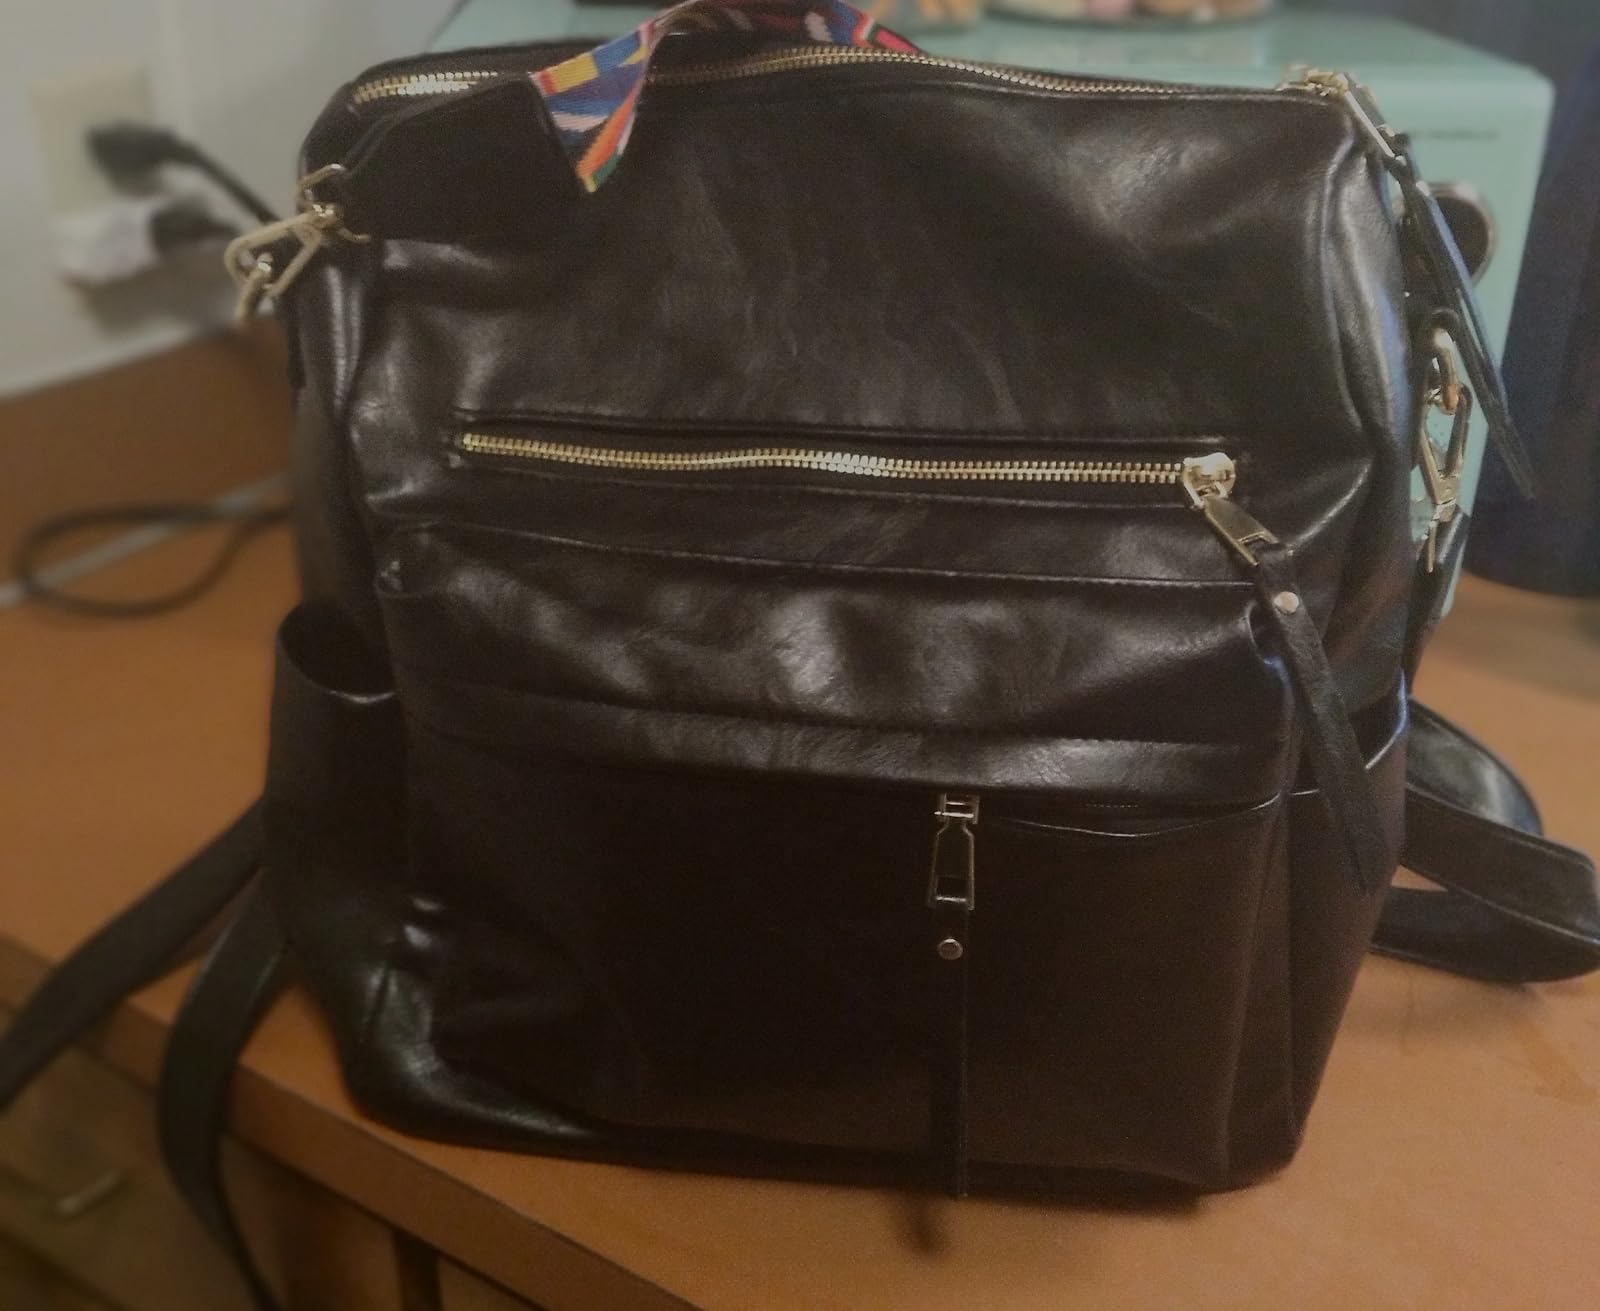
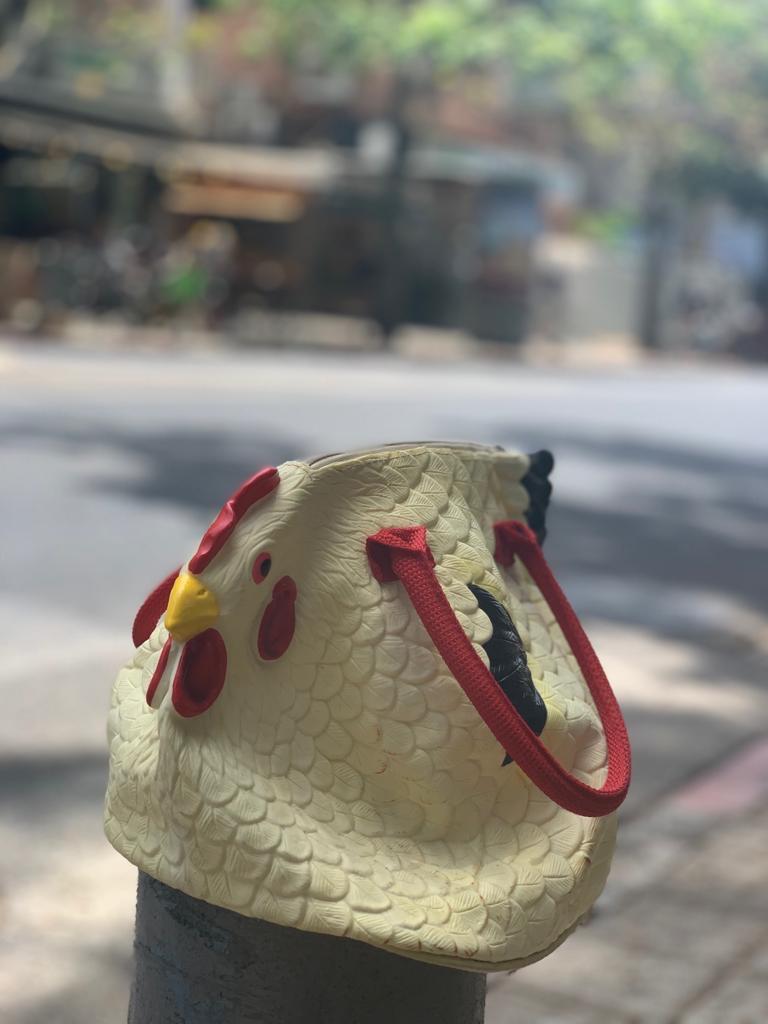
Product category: accessories_handbag
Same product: no